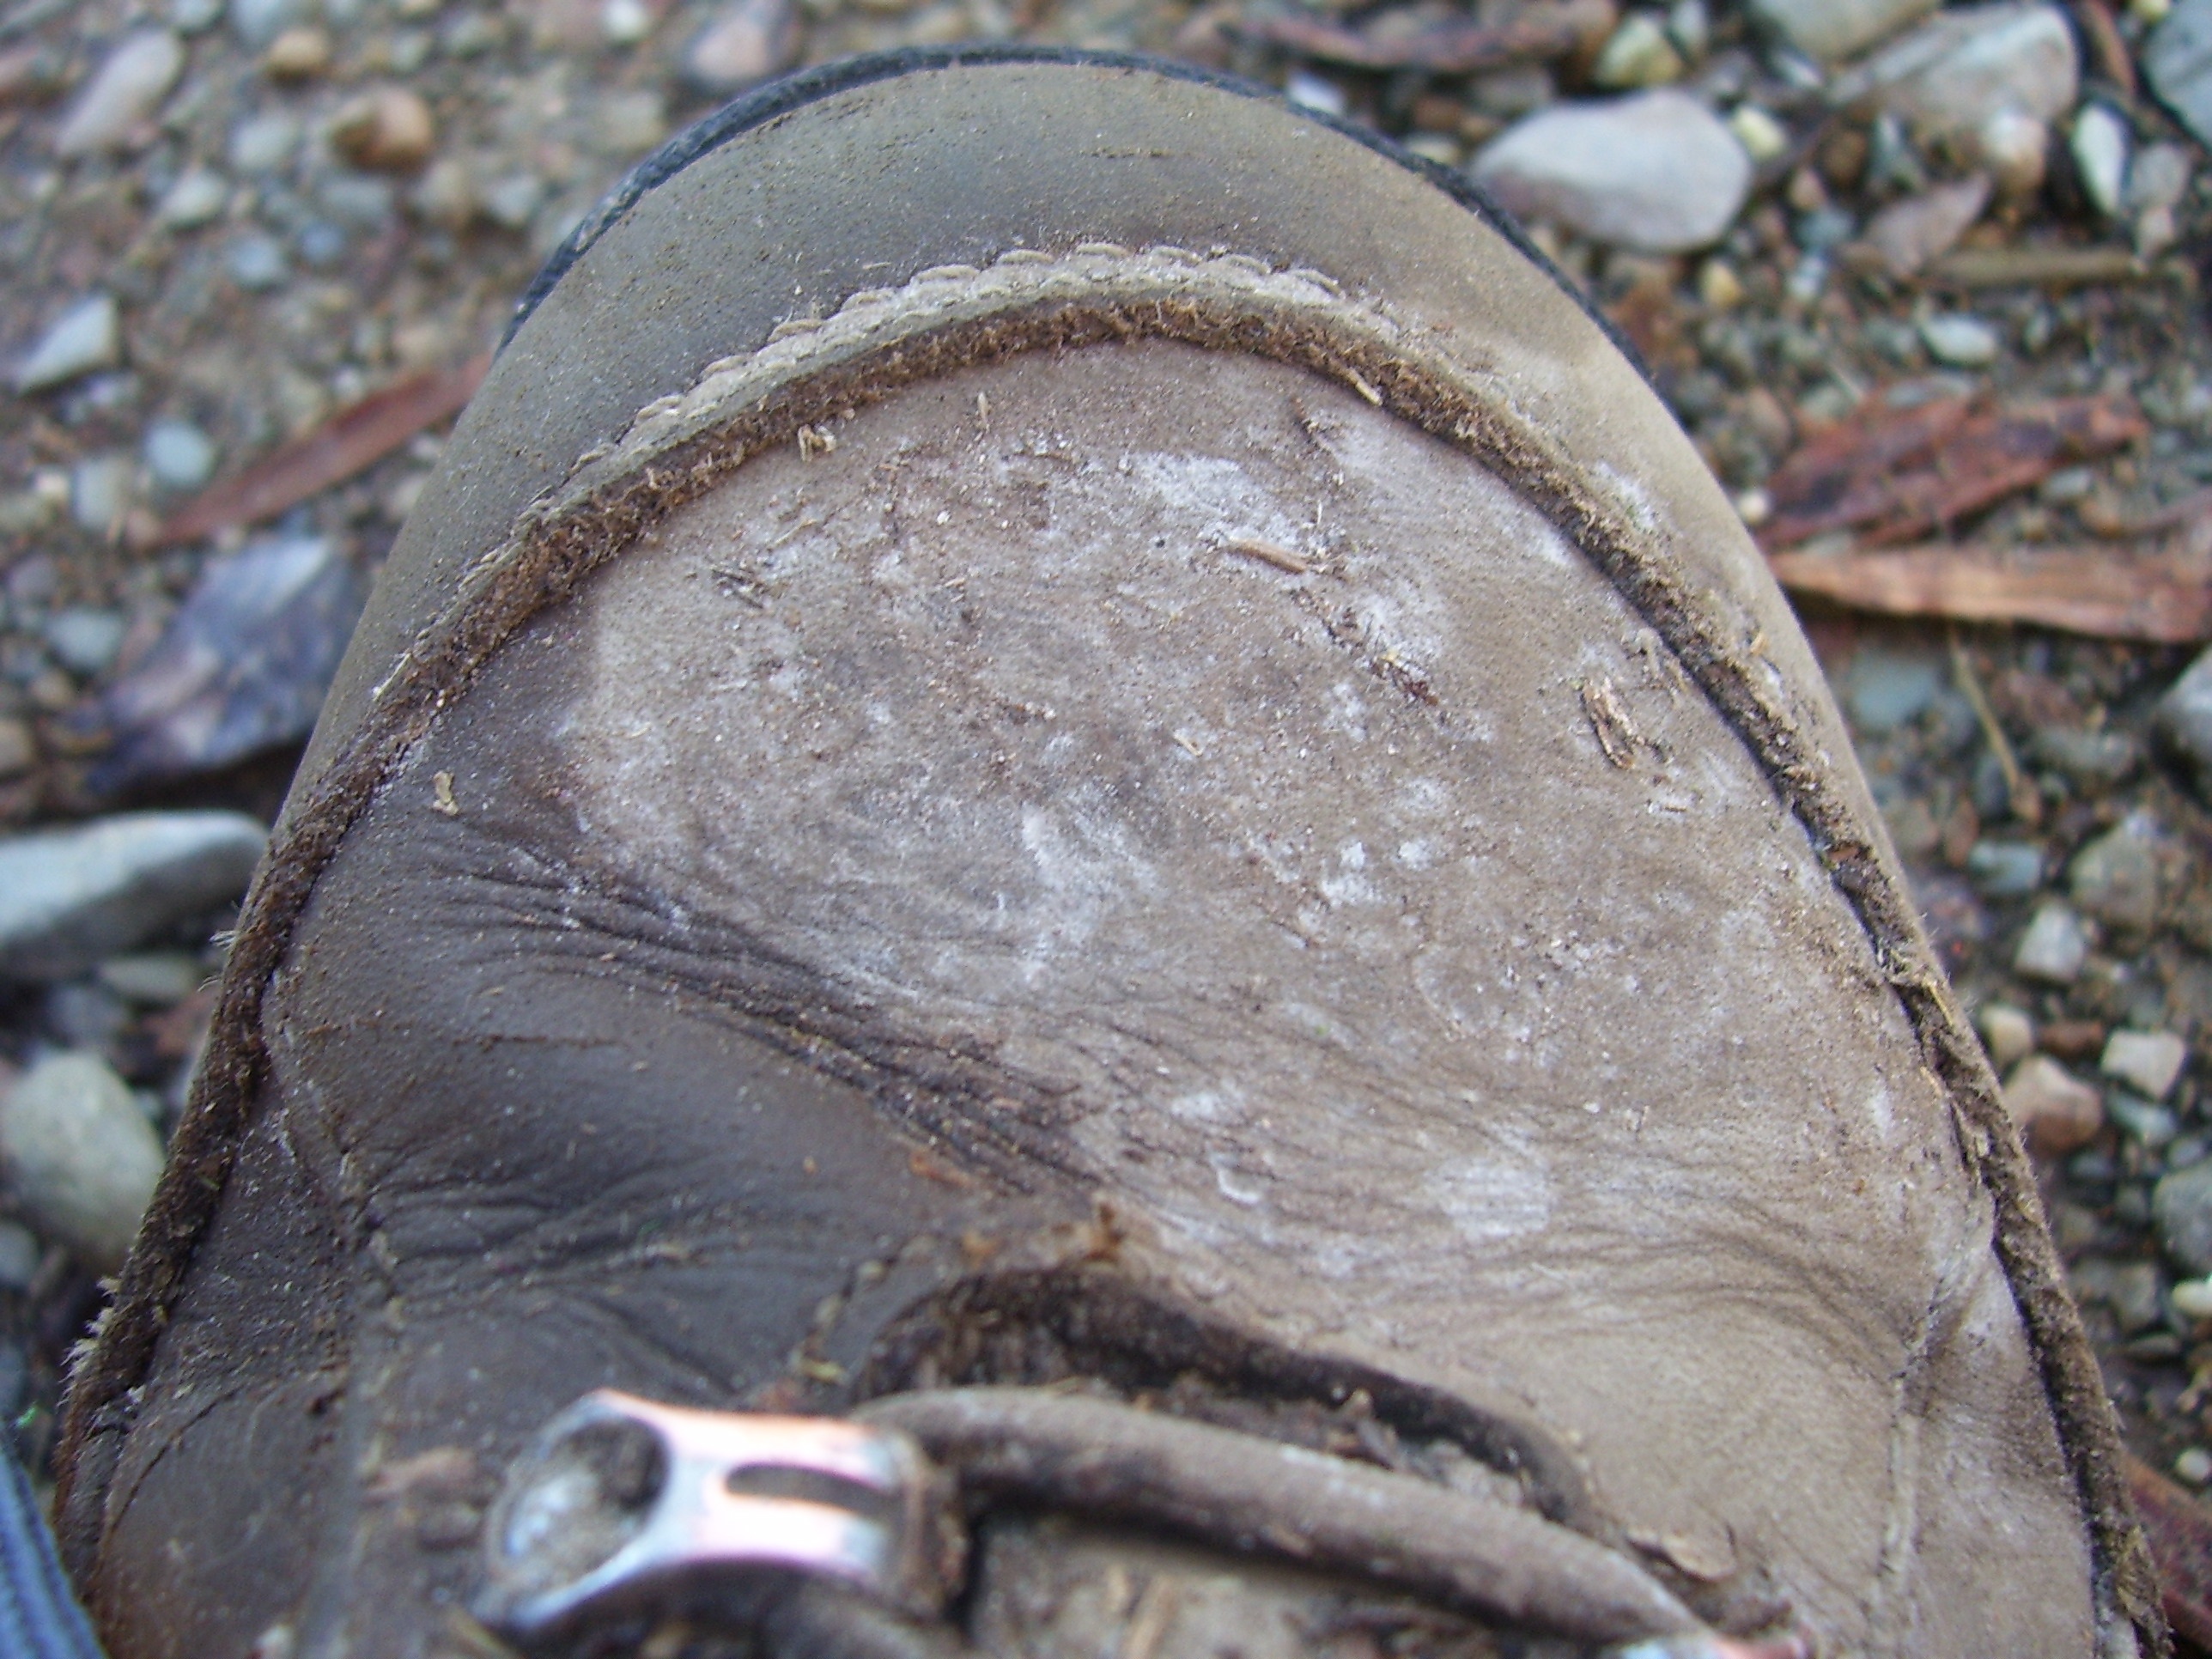
wood, hiking, leaf, old, wildlife, soil, dirty, close up, fungus, auriculariales, macro photography, oyster mushroom, hiking boot, agaricomycetes, auriculariaceae